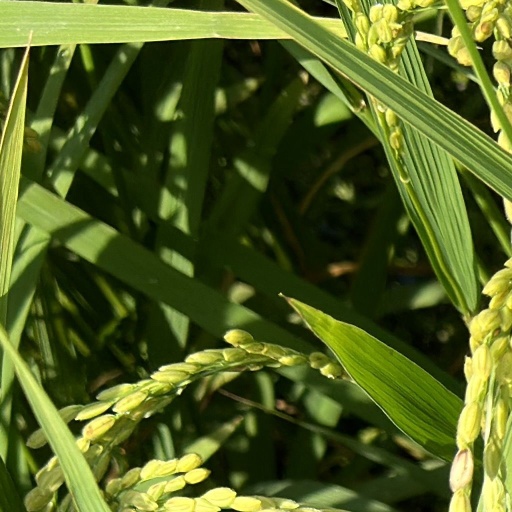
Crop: rice